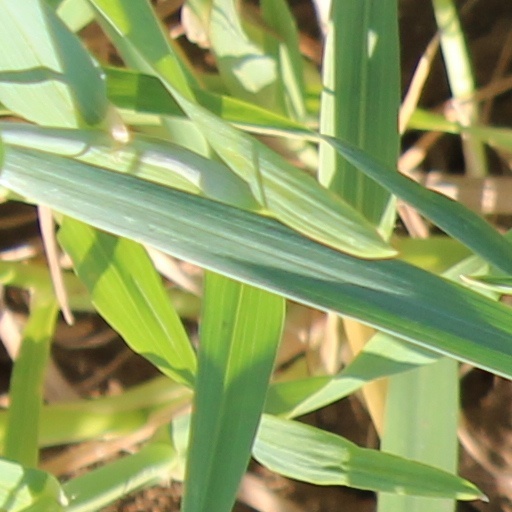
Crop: wheat